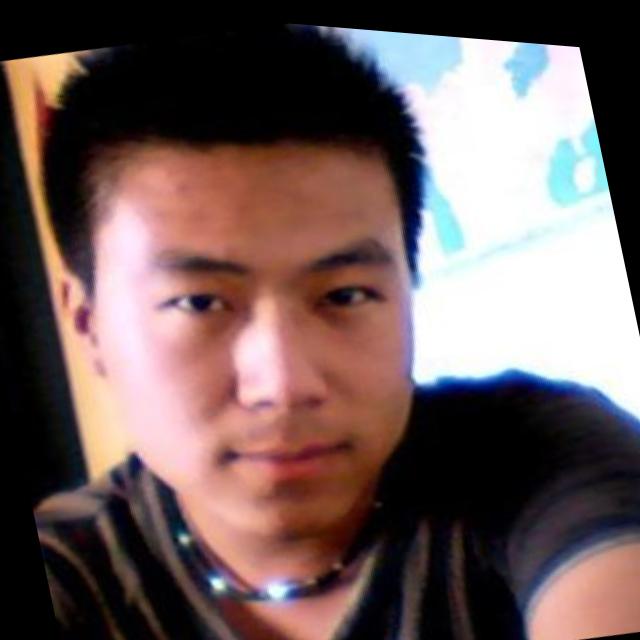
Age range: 21-44